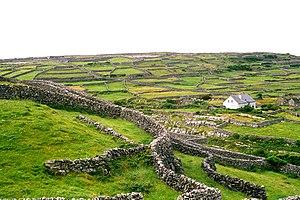
L'environnement en Irlande est l'environnement du pays Irlande, pays d'Europe.
Un muret est une clôture artificielle formée au mieux par l'agencement méticuleux, au pire par l'empilement simple de pierres employées soit sèches, soit liées avec du mortier.
L'Irlande /iʁ.lɑ̃d/ est un pays insulaire d'Europe de l'Ouest occupant la majeure partie de l'île d'Irlande dans l'océan Atlantique nord. Elle regroupe 26 des 32 comtés traditionnels de l'île, les six autres formant l'Irlande du Nord, l'une des quatre nations constitutives du Royaume-Uni.